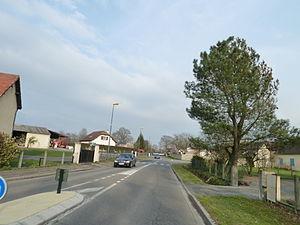
Montardon
Montardon est une commune française, située dans le département des Pyrénées-Atlantiques en région Nouvelle-Aquitaine.